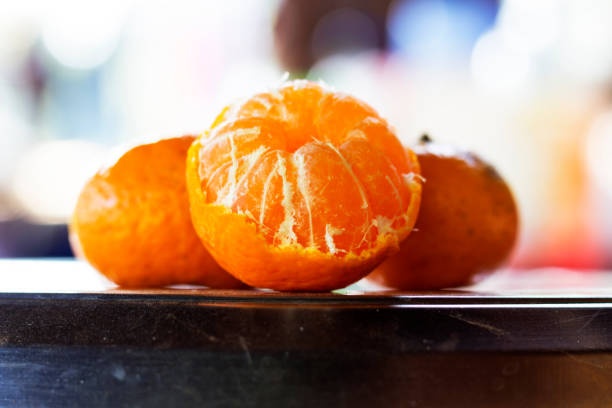
Label: mandarine